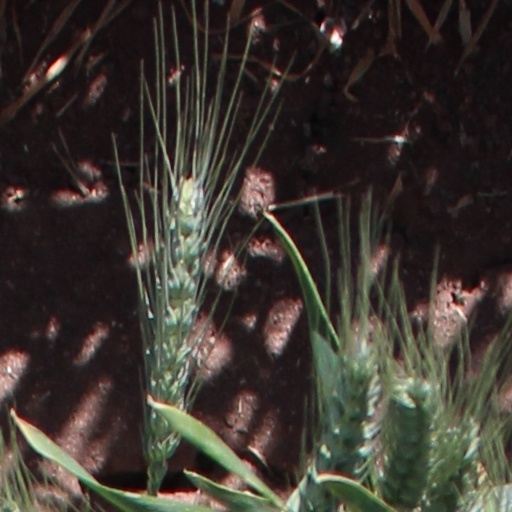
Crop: wheat